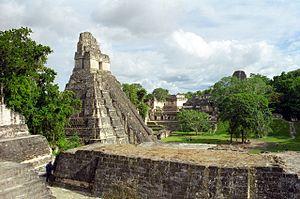
Calakmul est le nom moderne de l'une des plus anciennes et des plus puissantes cités mayas découvertes dans les basses terres. Elle est située sur les 7 200 km² de la réserve de biosphère de Calakmul dans l’État mexicain de Campeche, au fond de la jungle de la grande région du bassin du Petén, au centre de la péninsule du Yucatán, à 35 km au nord de la frontière du Guatemala. Dans les temps anciens le cœur de la ville était connu sous le nom d’Ox Te' tuun. Cette puissante cité maya fut habitée pendant plus d'un millénaire, avant d’être engloutie par la jungle après son abandon.